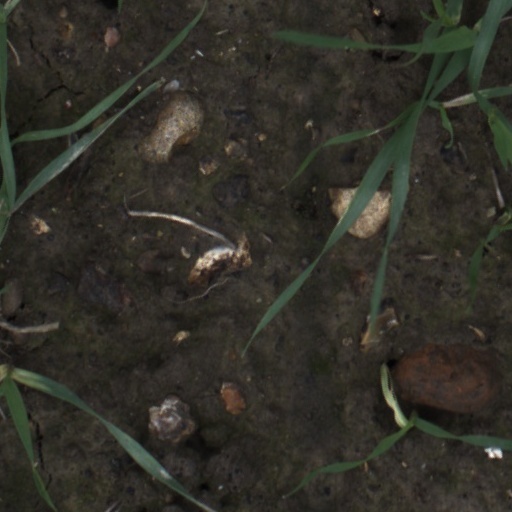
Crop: wheat